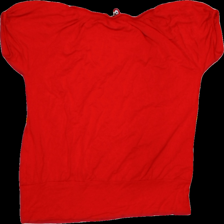
View: back
Type: Blouse
Category: Ladies
Brand: Cappuchini
Colors: Red
Material: 100%viscose
Pattern: Plain
Cut: C-collar, Loose
Size: M
Trend: No trend
Stains: No
Damage: 0
Price range: <50
Recommended usage: Export